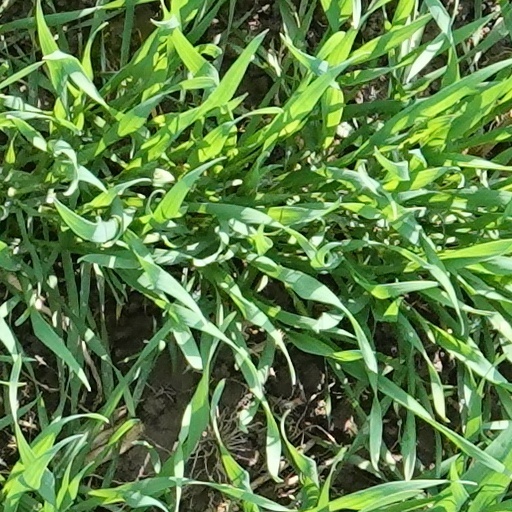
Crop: wheat